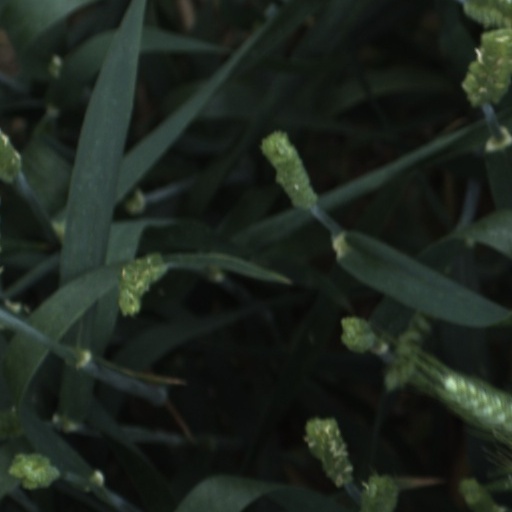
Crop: wheat